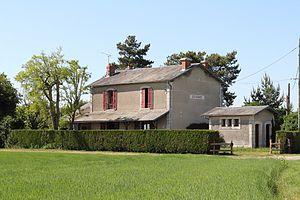
Vue de la gare d'Estouches en juin 2013, Île-de-France, France.
La gare d'Estouches est une ancienne gare ferroviaire française de la ligne d'Étampes à Beaune-la-Rolande, située sur le territoire de la commune d'Estouches, dans le département de l'Essonne en région Île-de-France.
Estouches est une ancienne commune française située dans le département de l'Essonne en région Île-de-France.